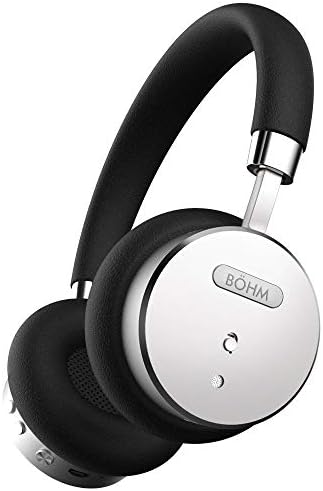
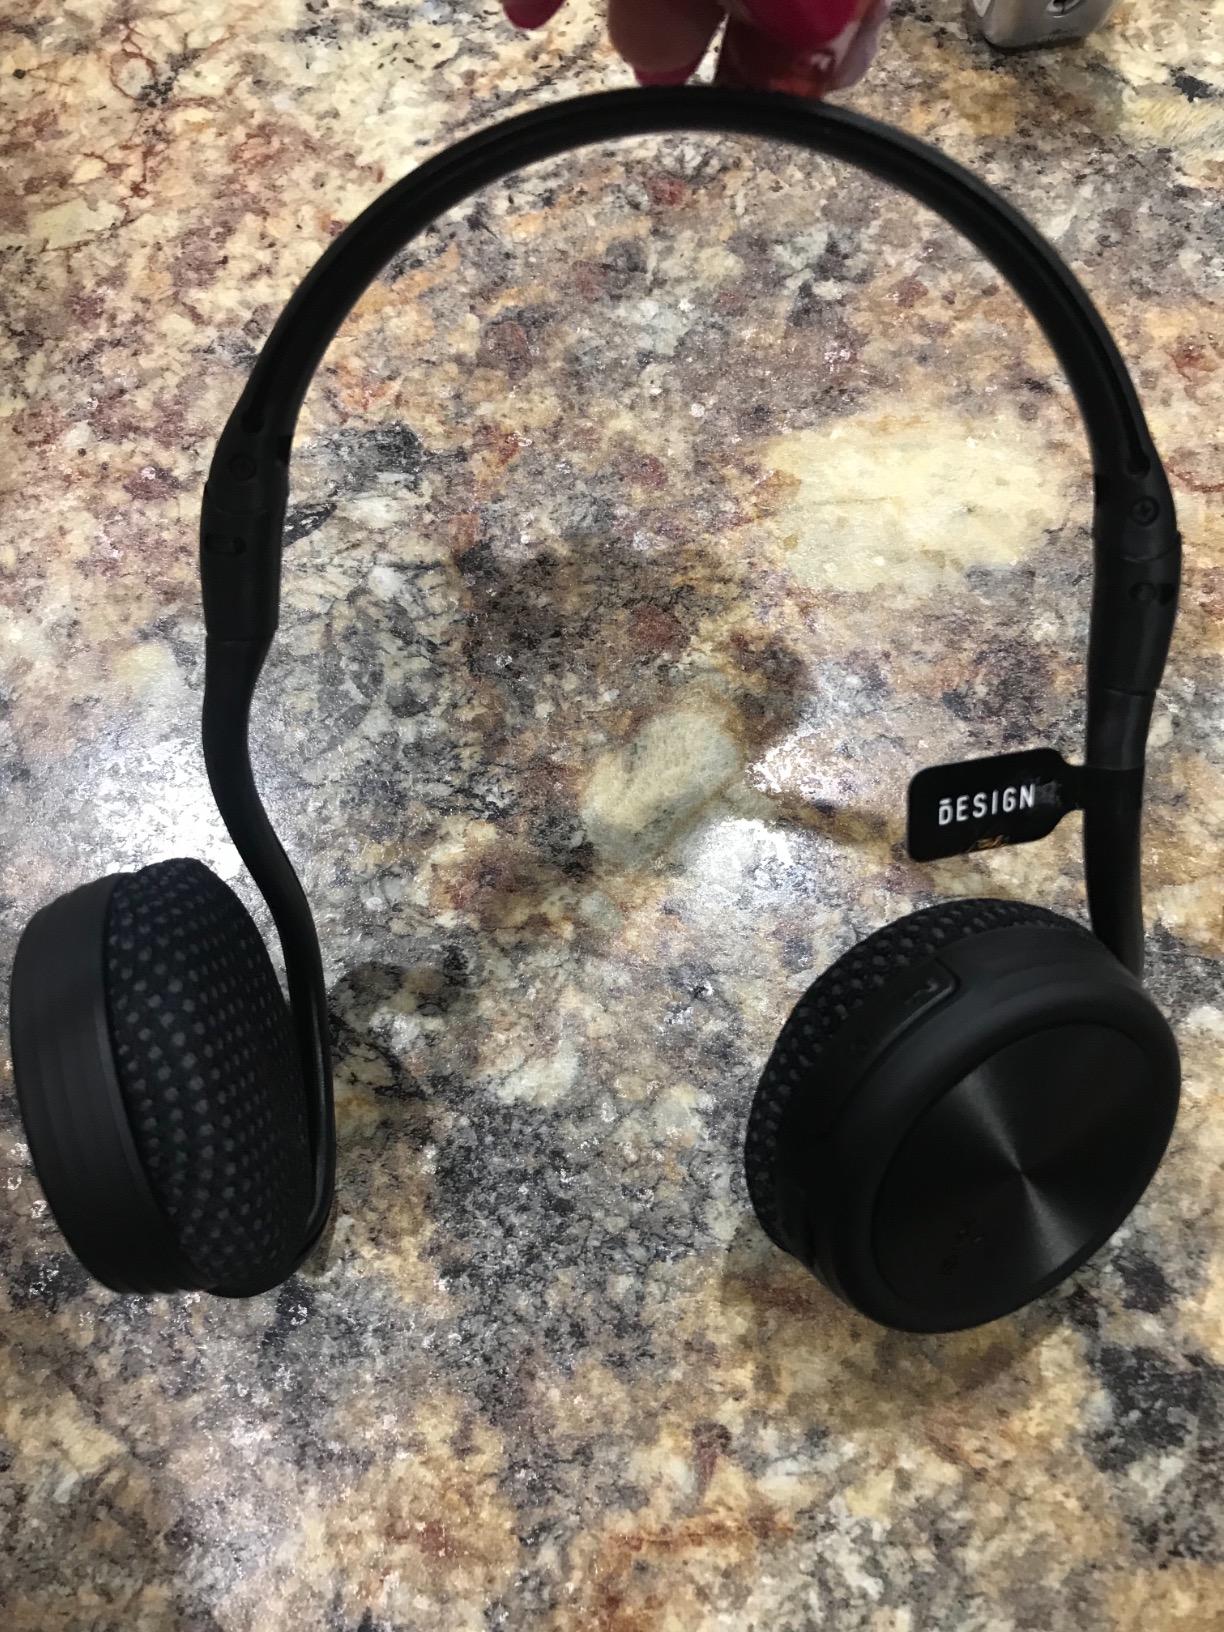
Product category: headphones
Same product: no